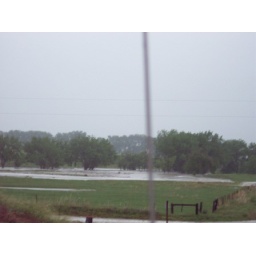
later on up the road we realized that this was the sand draws running that caused the rushing lake in the pasture ahead